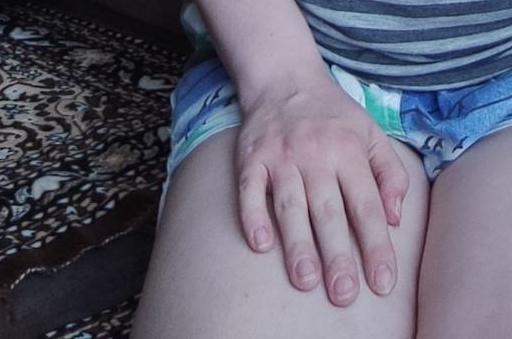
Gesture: no_gesture